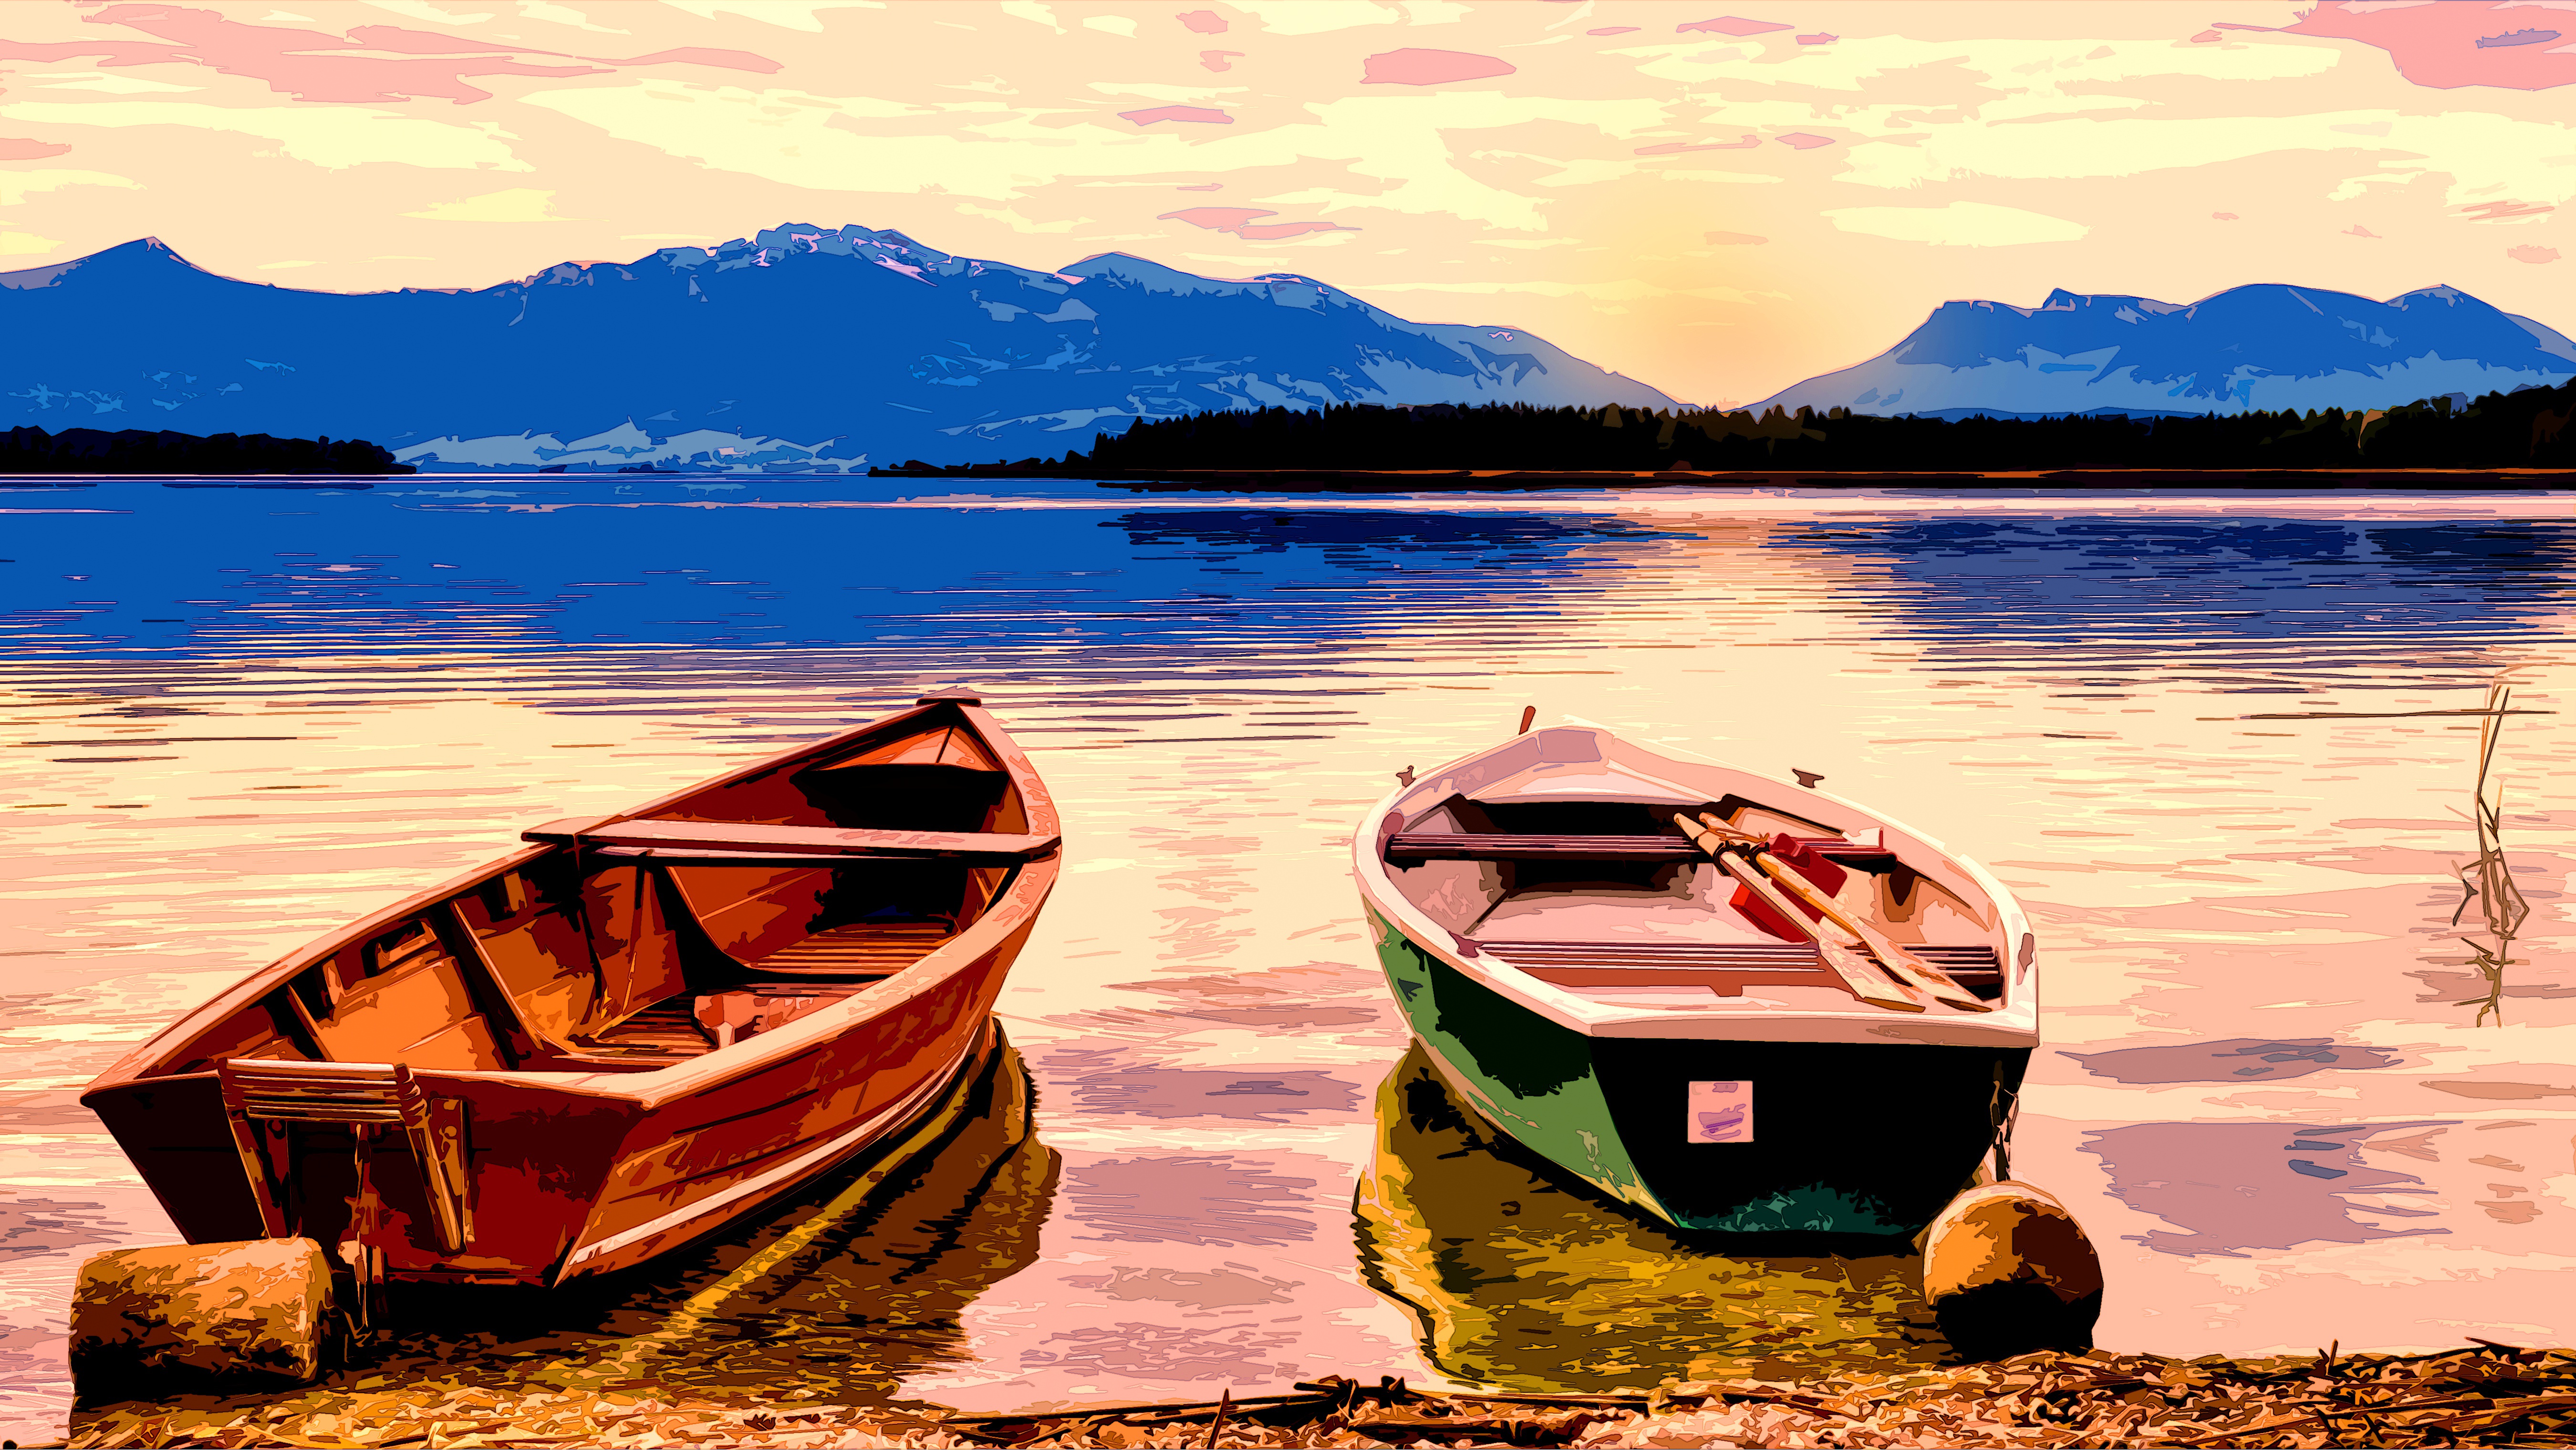
boat, water, sky, cloud, water resources, daytime, watercraft, mountain, boats and boating equipment and supplies, vehicle, natural landscape, wood, lake, sunlight, afterglow, dusk, horizon, sunset, canoe, morning, landscape, summer, sunrise, travel, leisure, watercraft rowing, waterway, Tints and shades, calm, shore, tree, reflection, mountain range, skiff, evening, water transportation, cumulus, lake district, reservoir, hill, loch, wilderness, ship, coast, ocean, stock photography, recreation, sound, boating, sea, vacation, tourism, beach, tropics, inlet, red sky at morning, wave, river, transport, dawn, photography, still life photography